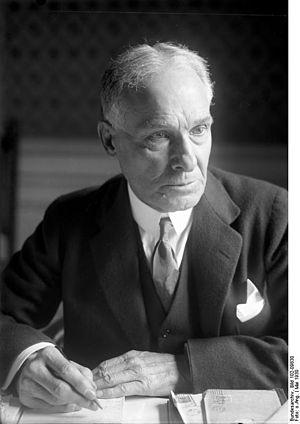
Jacob Gould Schurman était un ambassadeur, professeur et homme politique américain.